César Azpilicueta

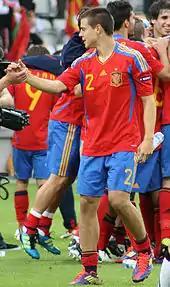
Azpilicueta playing for Spain under-21s in 2011

On 8 October 2021, Azpilicueta was one of five Chelsea players included in the final 30-man shortlist for the 2021 Ballon d'Or.